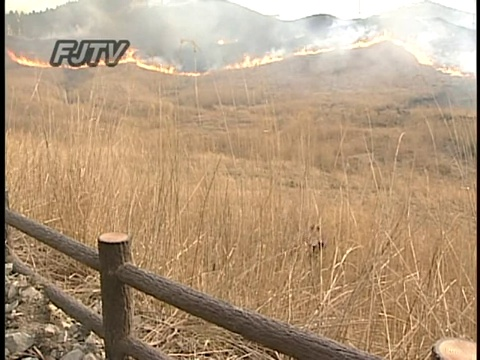
Fire: yes
Smoke: yes